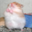
Label: hamster